Thomas Spert

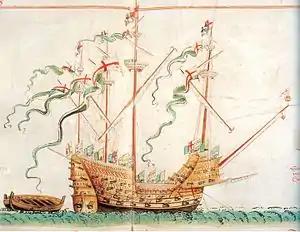
The "Henry Grace a Dieu"

Thomas Pert (as his name was at times recorded) or Spert was born in England. He entered the service of Henry VII as a mariner, carrying dispatches between England and Spain.